Mississippi Valley Loess Plains (ecoregion)

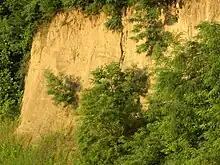
Exposed loess near Vicksburg, located in the Bluff Hills region (74a)

In the more gently rolling plains portion to the east, upland forests are dominated by oaks, hickories, and both loblolly and shortleaf pine. To the west, in the more rugged Bluff Hills portion, oak–hickory forest along with southern mesophytic forests contain beech, maples, sweetgum, basswood, tulip poplar, southern magnolia, and American holly.